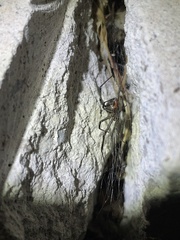
Species: Lactrodectus_hesperus